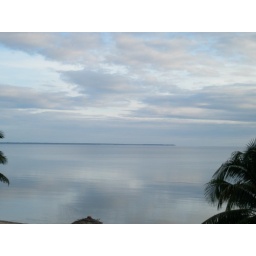
It looks like glass out there, you can even see the reflection of the clouds in the ocean